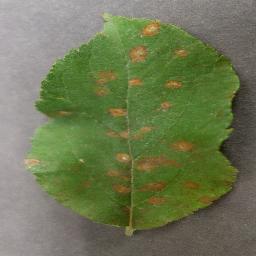
Label: Apple___Cedar_apple_rust